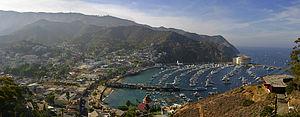
L'île de Santa Catalina est une île rocheuse de 194 km² située sur la côte de Californie faisant partie de Channel Islands. Elle est située à 35 km environ de San Pedro et fait partie du comté de Los Angeles.